History of coal miners

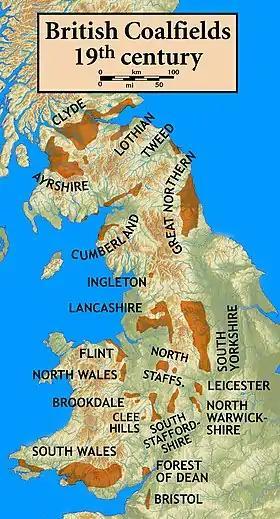
British coalfields in the nineteenth century

People have worked as coal miners for centuries, but they became increasingly important during the Industrial Revolution when coal was burnt on a large scale to fuel stationary and locomotive engines and heat buildings. Owing to coal's strategic role as a primary fuel, coal miners have figured strongly in labor and political movements since that time.